Aspatria Agricultural College

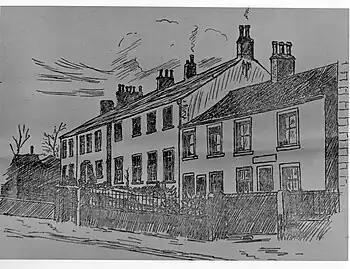
The Aspatria Agricultural College (Beacon House) circa 1874

The college opened in the summer of 1874 with a small schoolroom, three students and a master named Thomas Edwards. Shortly afterwards the facilities proved inadequate and the directors had to purchase and extend a property known as Beacon House. Lawson provided the majority of this investment, taking out a bond for £2,100; other directors jointly financed the remaining £1,000.